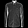
Label: Shirt